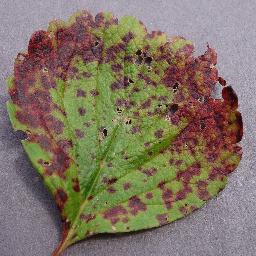
Label: Strawberry___Leaf_scorch